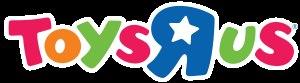
PicWicToys est une chaîne de magasins de jouets, lancée en 1977 par Stéphane Mulliez à Englos dans le département du Nord. L'enseigne Picwic réapparaît en 2019, à la suite de sa fusion avec Toys “R” Us France pour créer PicWicToys.